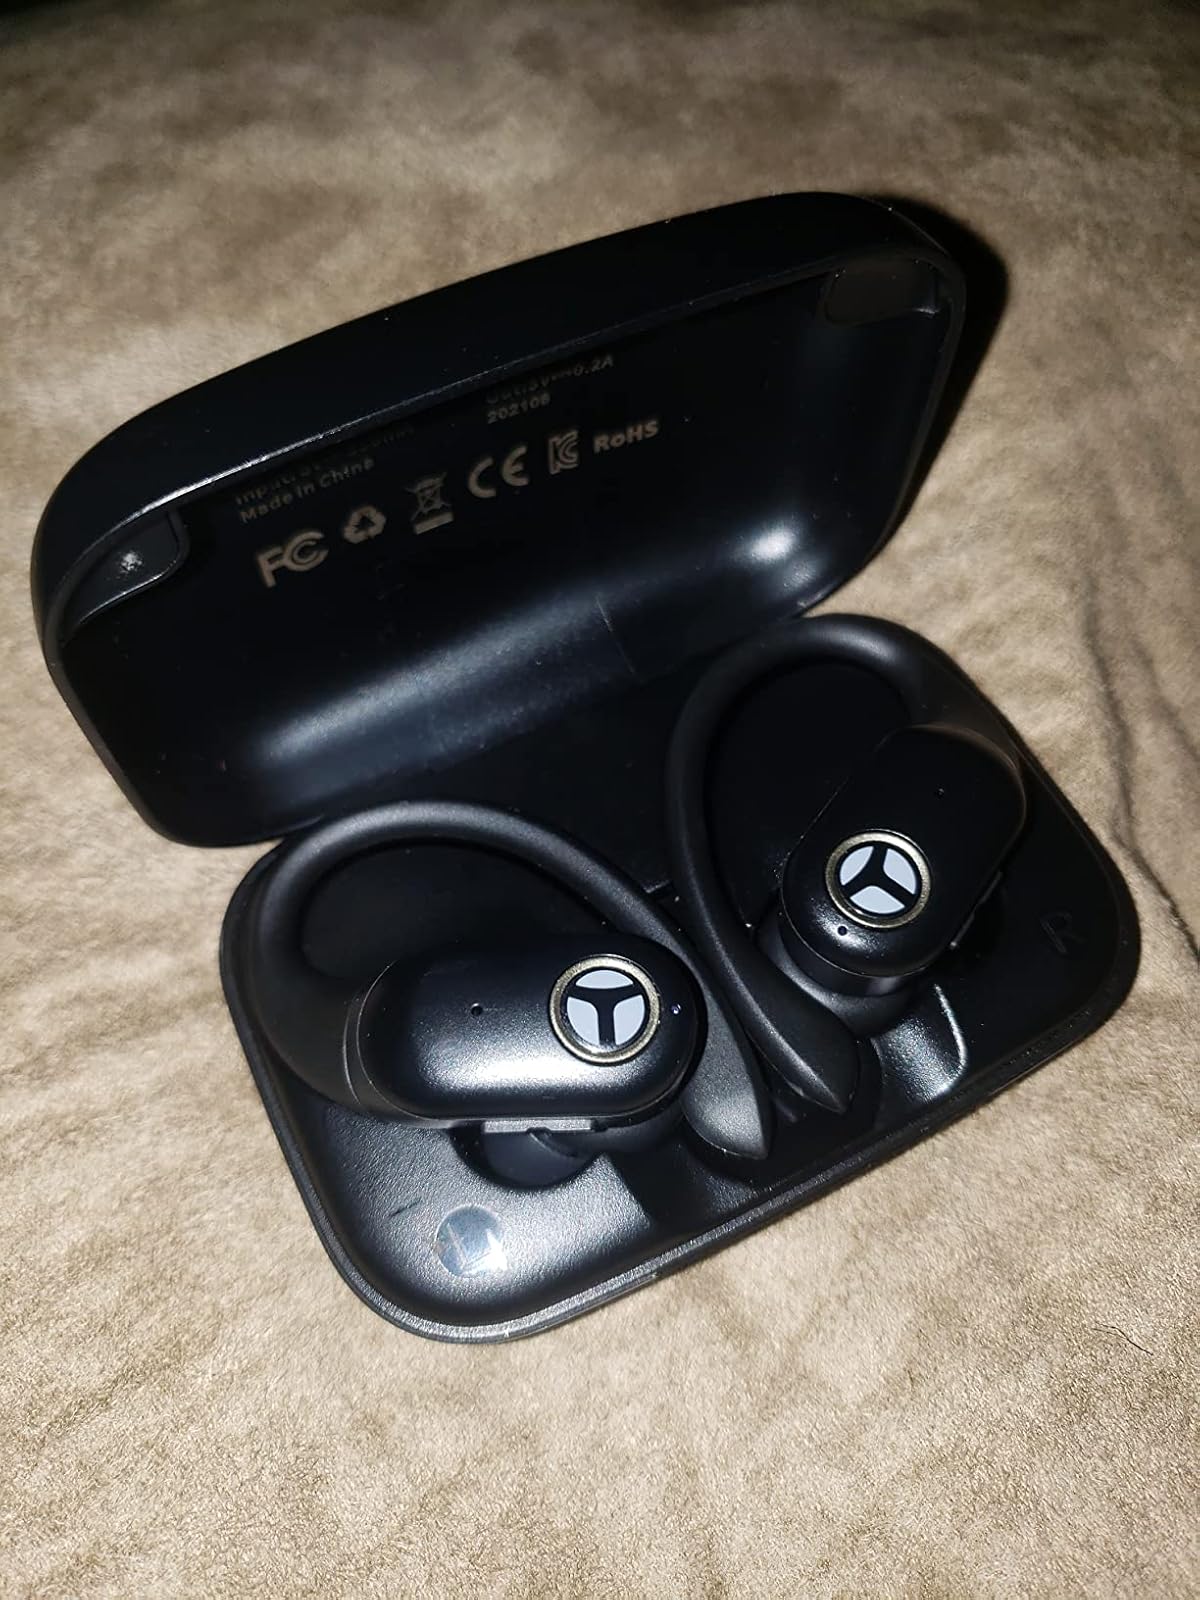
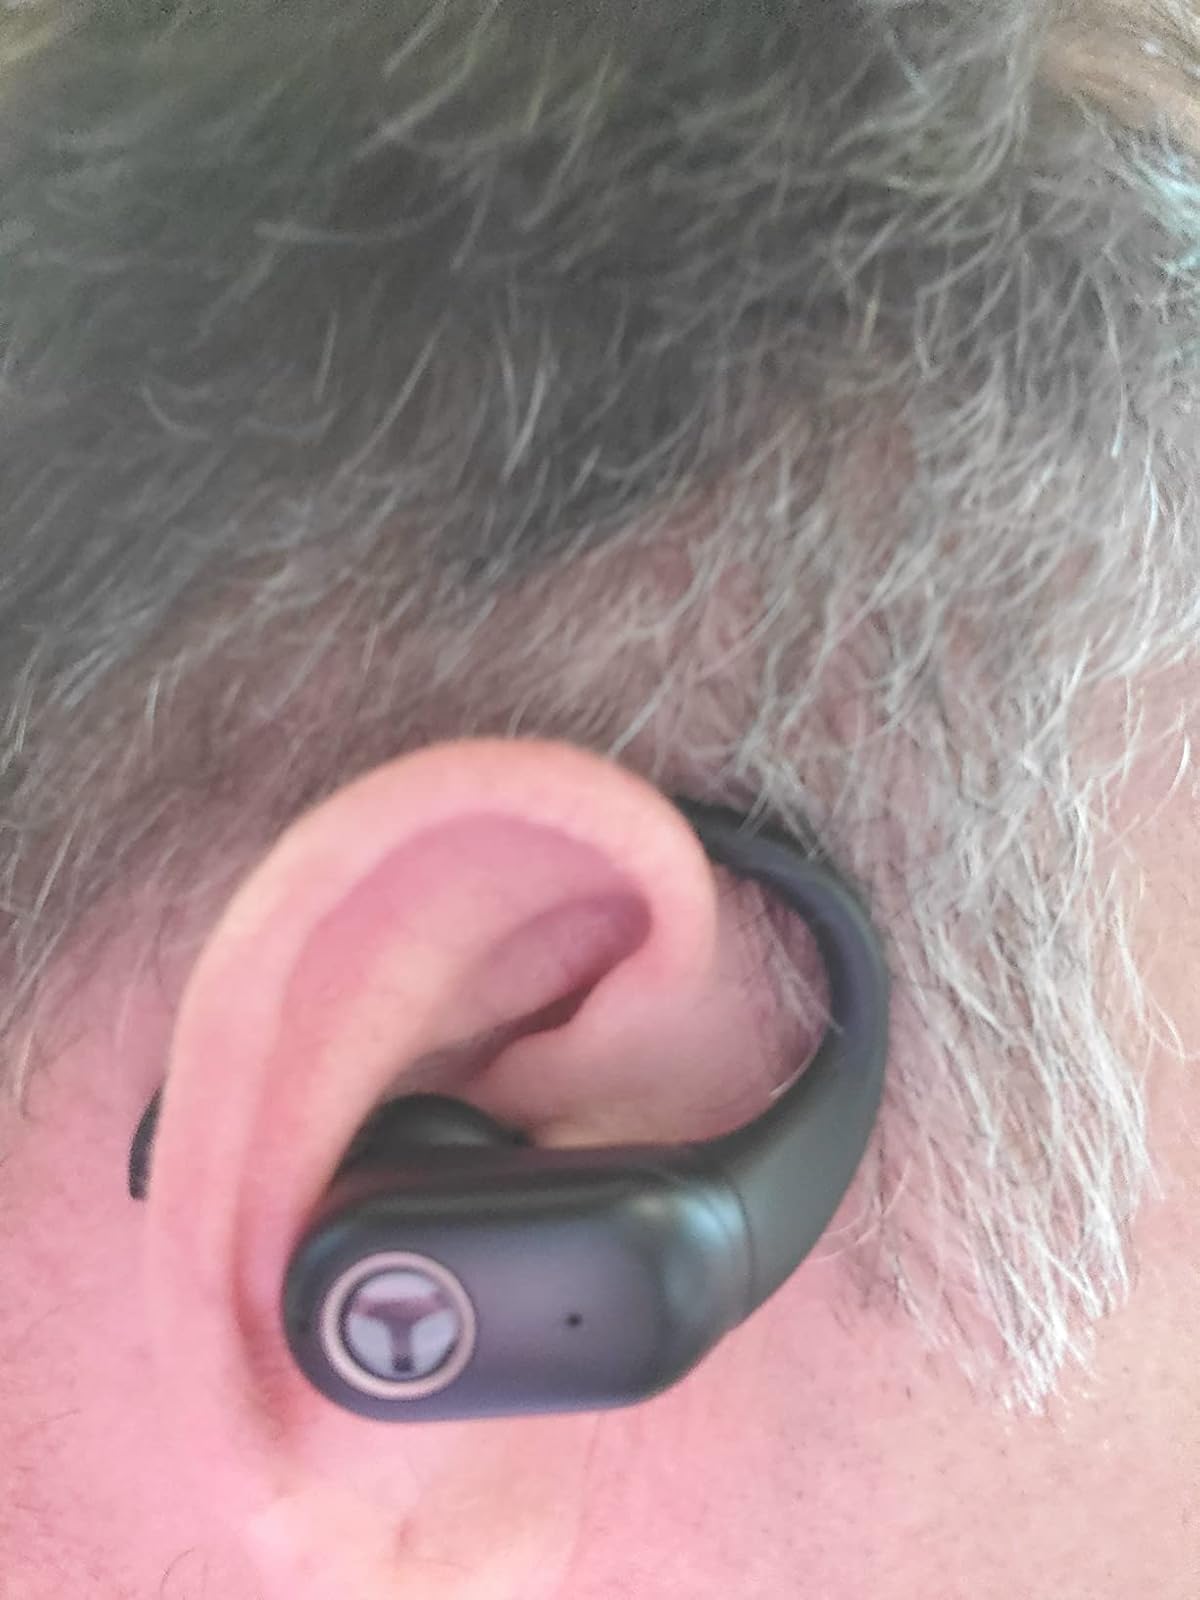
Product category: earbuds
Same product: yes